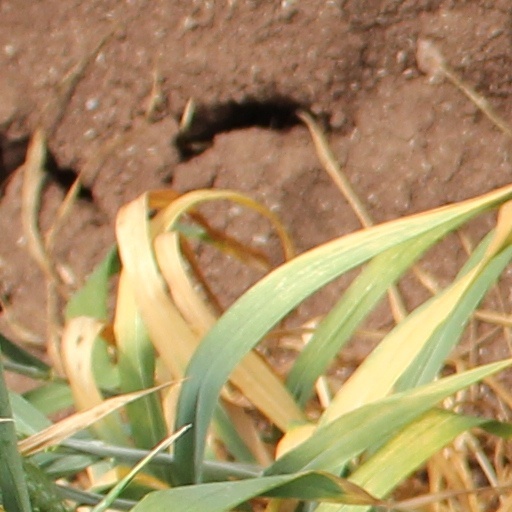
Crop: wheat